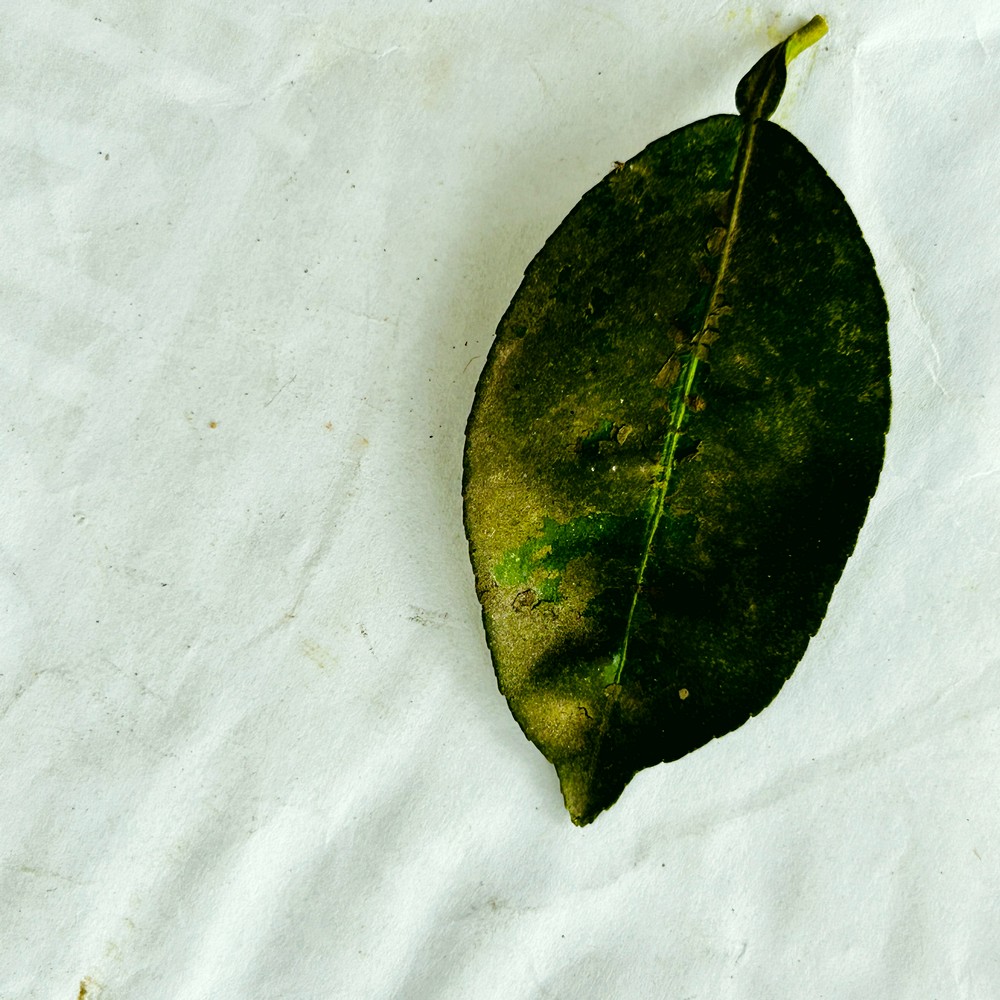
Label: Sooty Mould